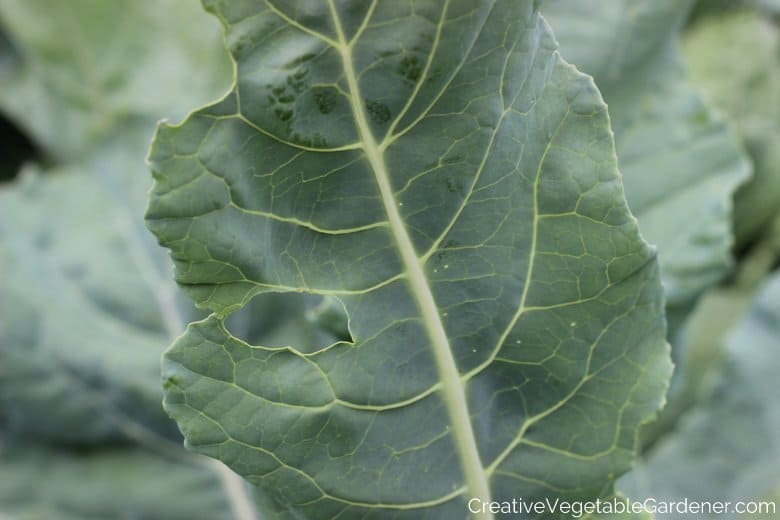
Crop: unknown
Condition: broccoli